Chazy Formation

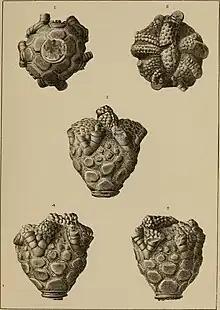
Chazy fossils ("Rhaphanocrinus gemmeus"), New York State Museum, 1902

The Chazy Reef Formation is a mid-Ordovician limestone deposit in northeastern North America.